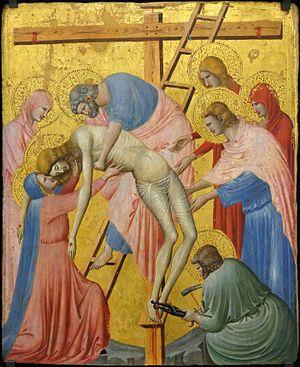
L'école de Rimini est l'une des écoles italiennes de peinture, l'une des écoles giottesques, celle originaire de Rimini, dans la première partie du Trecento.
Pietro da Rimini, est un peintre italien de l'école de Rimini qui a été actif dans la première moitié du XIVᵉ siècle.
La Descente de croix et la Déposition du Christ, désigne la scène des Évangiles qui racontent, après la Crucifixion et mort de Jésus, la descente de son corps de la croix par Joseph d'Arimathie et Nicodème. La descente de la Croix est la treizième station du chemin de croix.